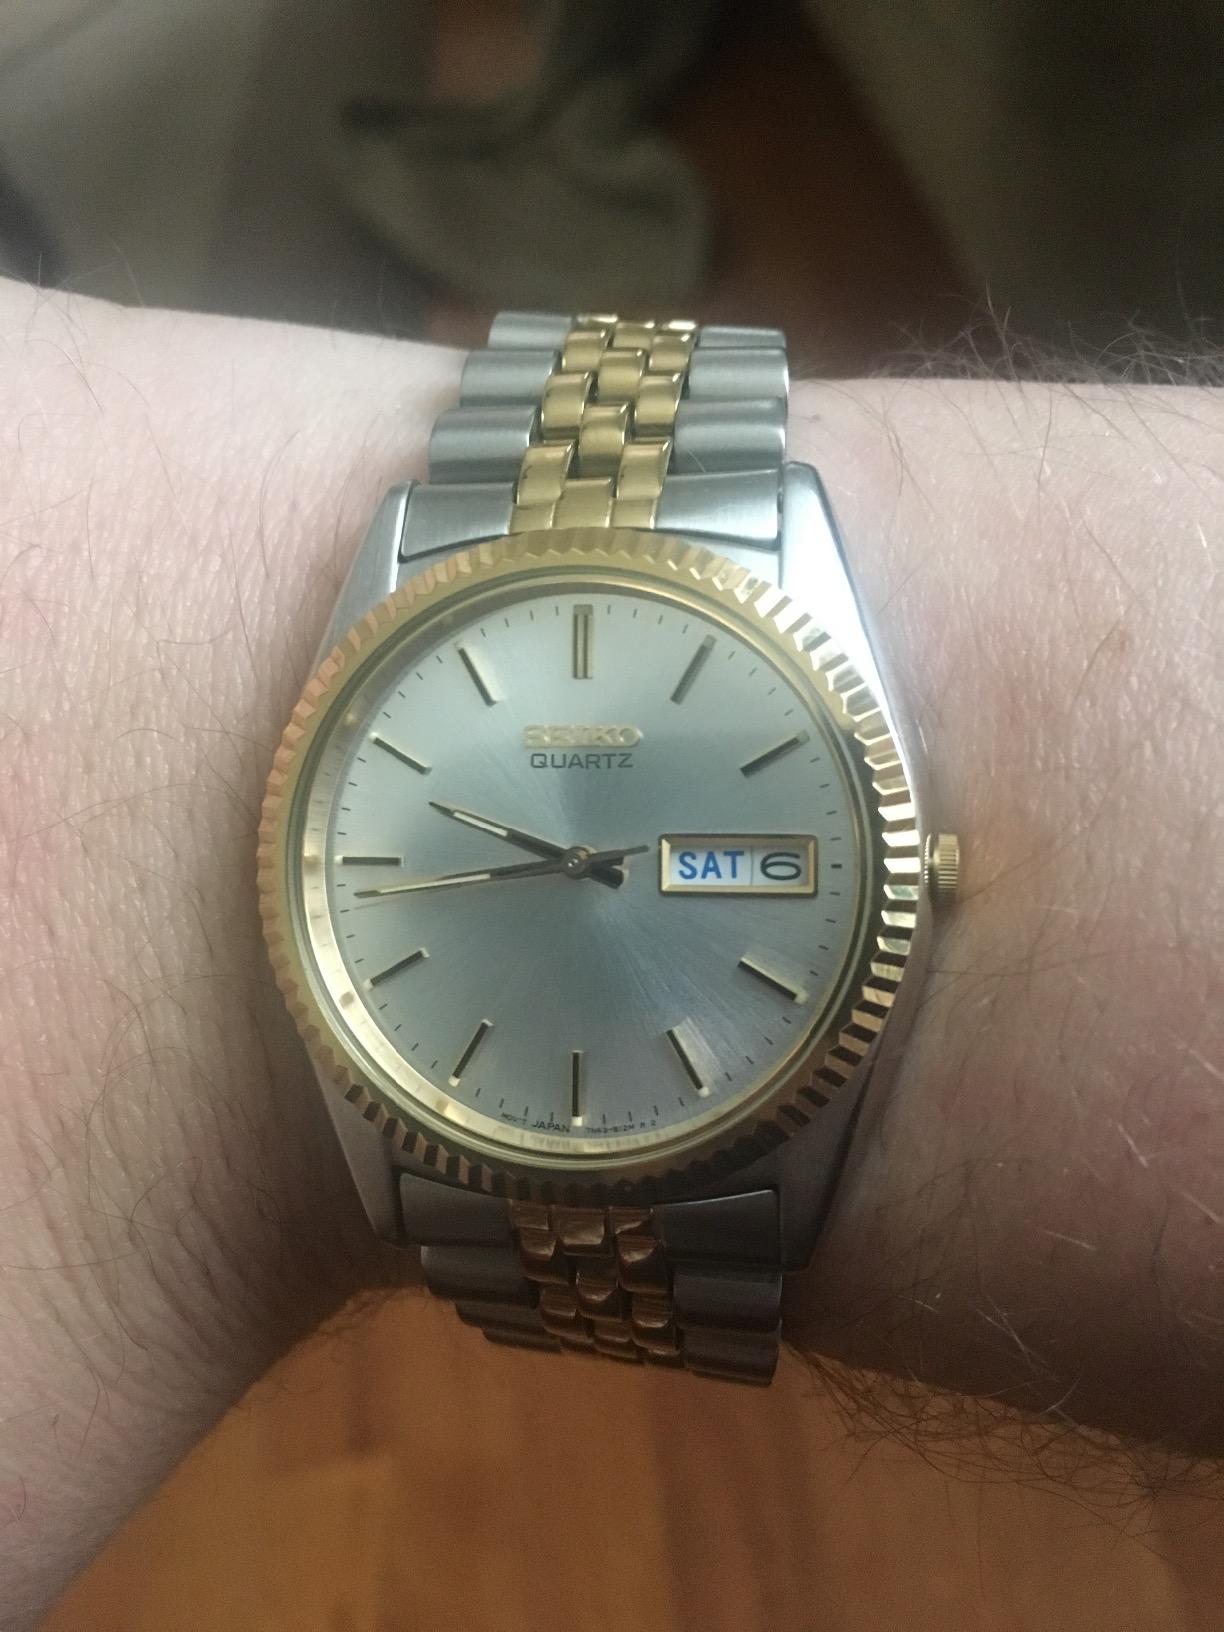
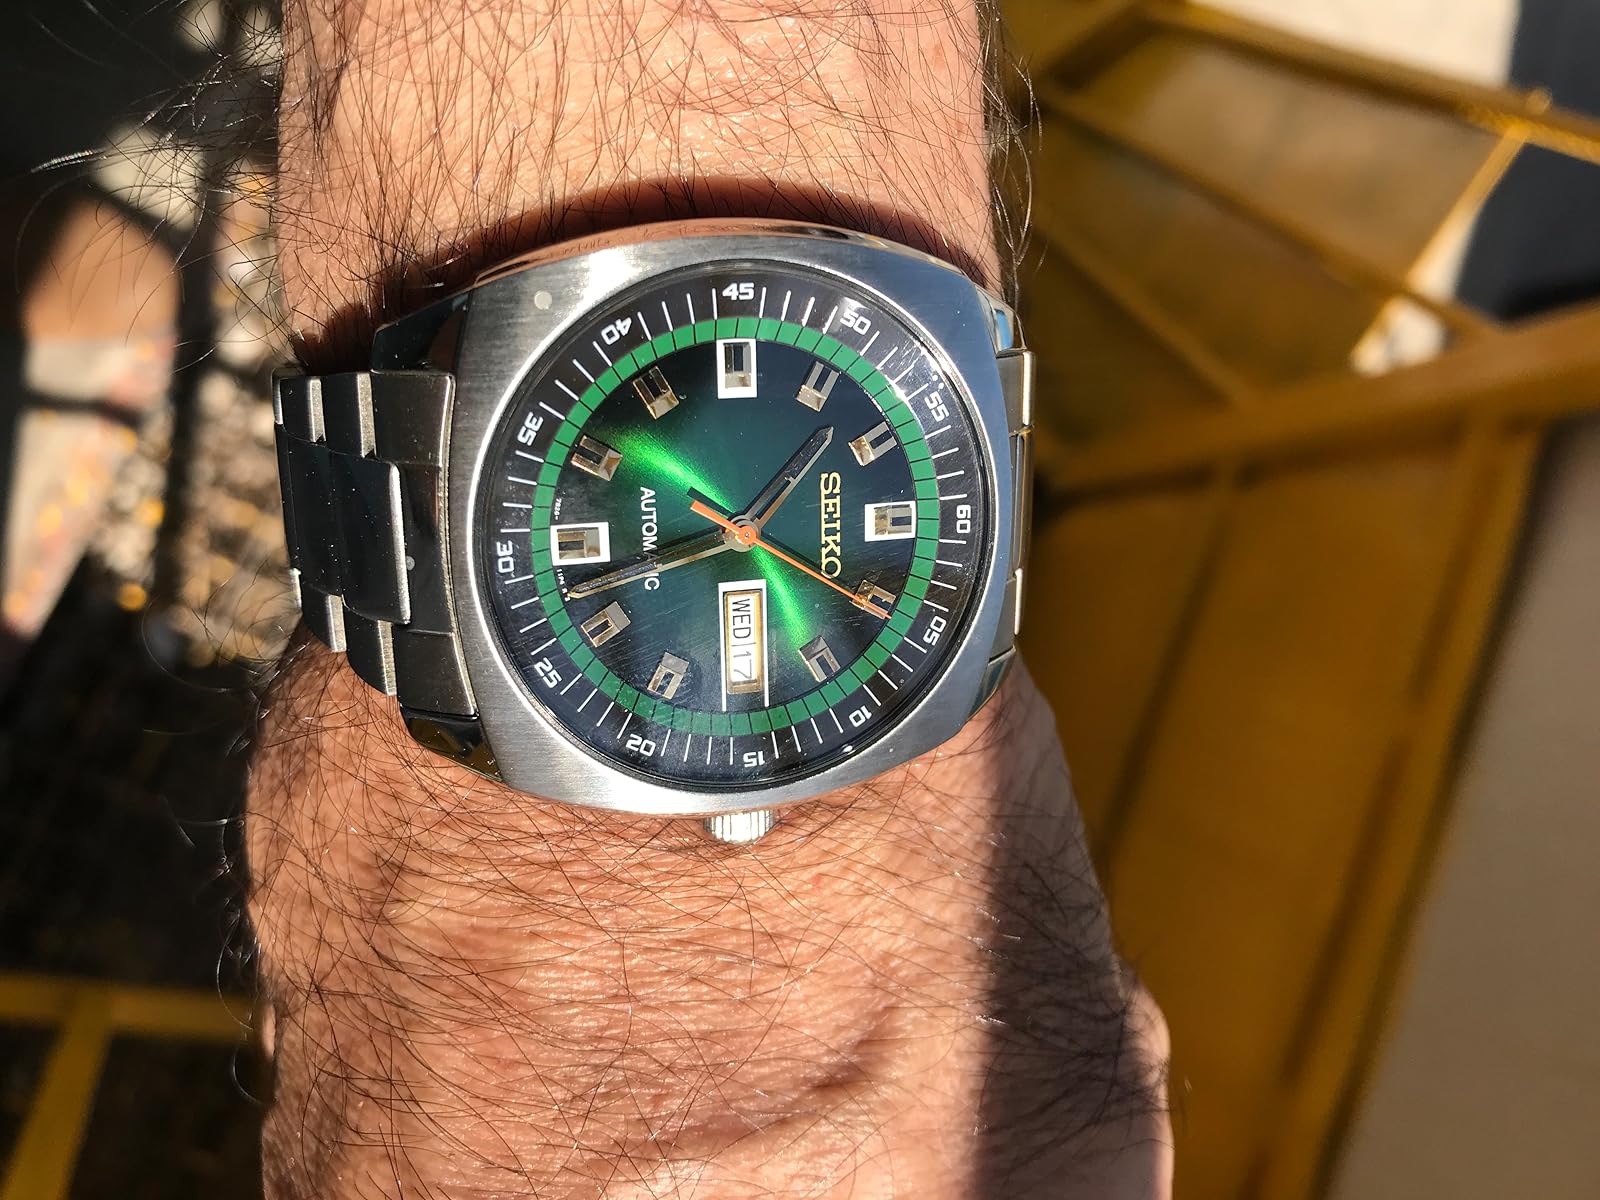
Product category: accessories_watch
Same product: no